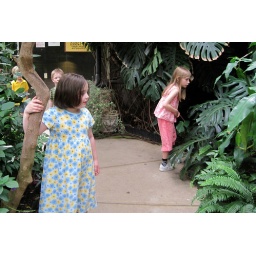
There are butterflies and birds hiding in there!